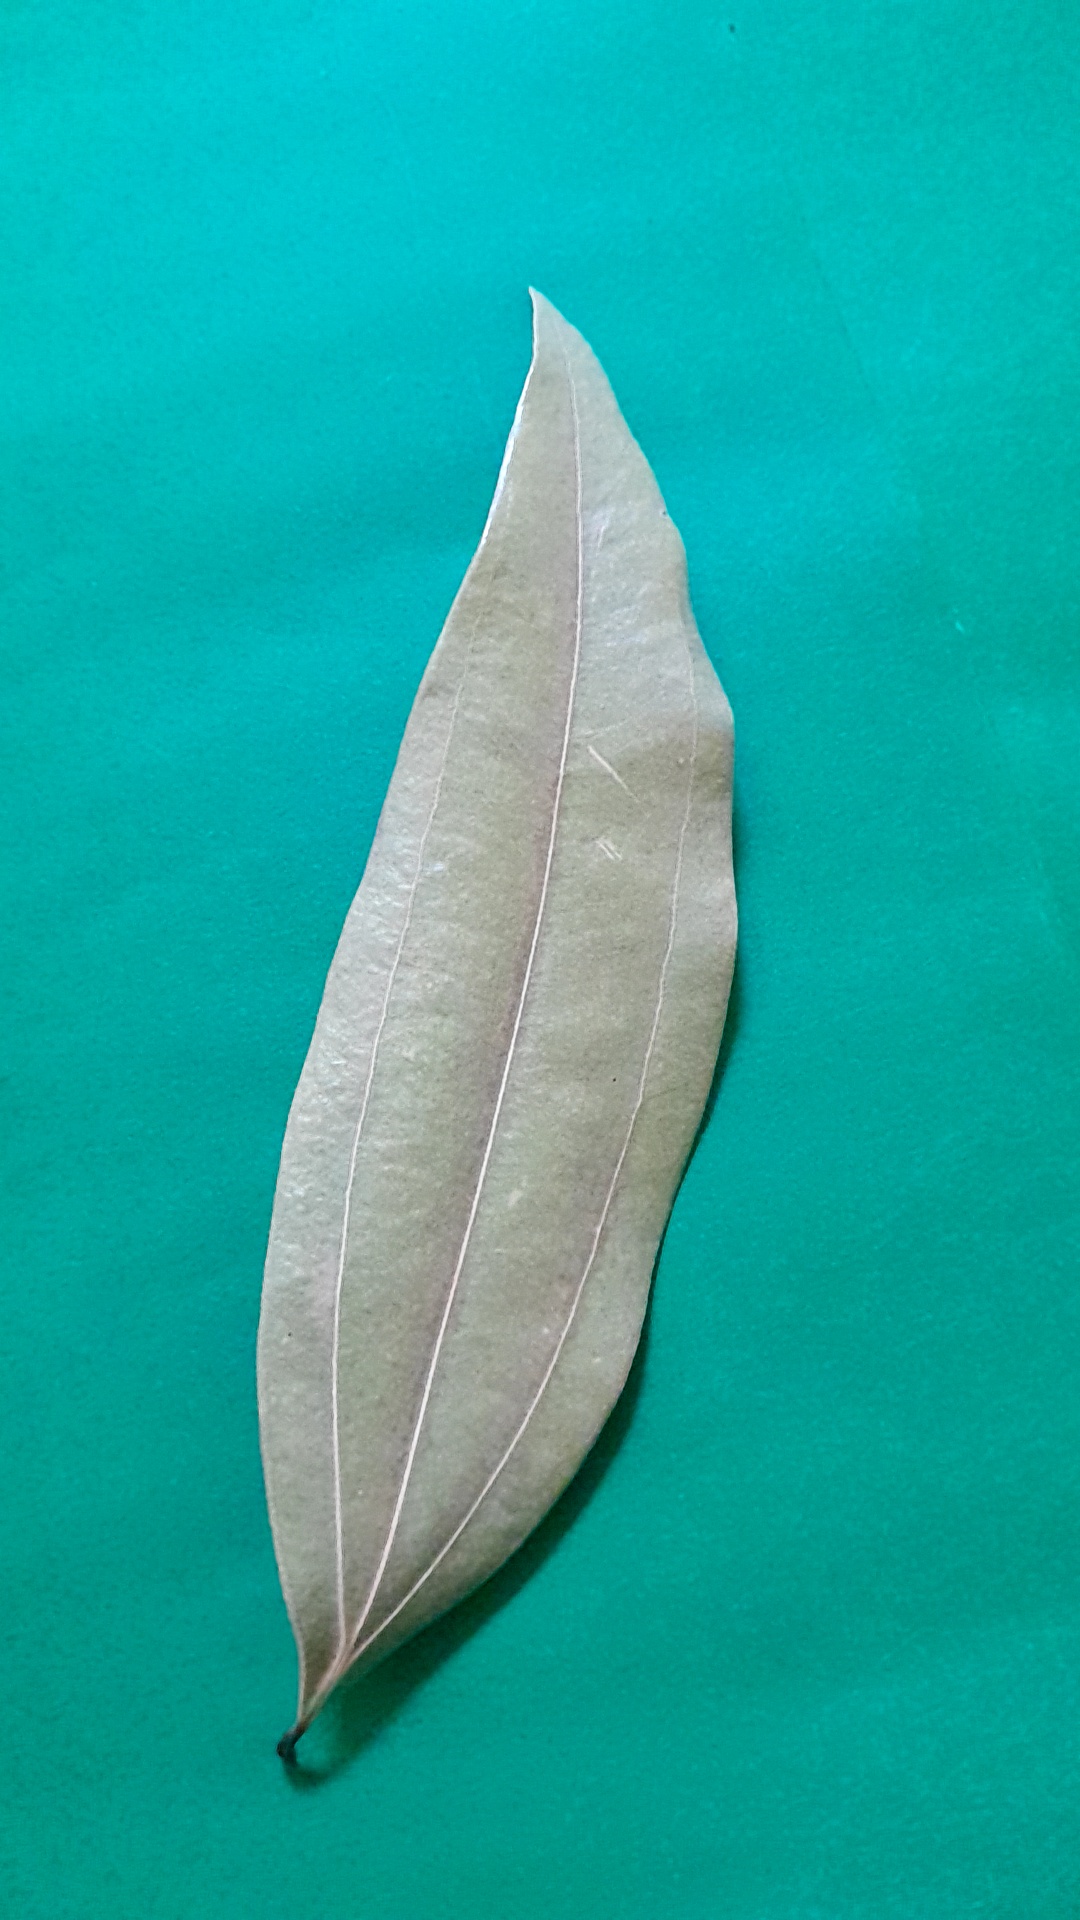
Label: Dry Leaf